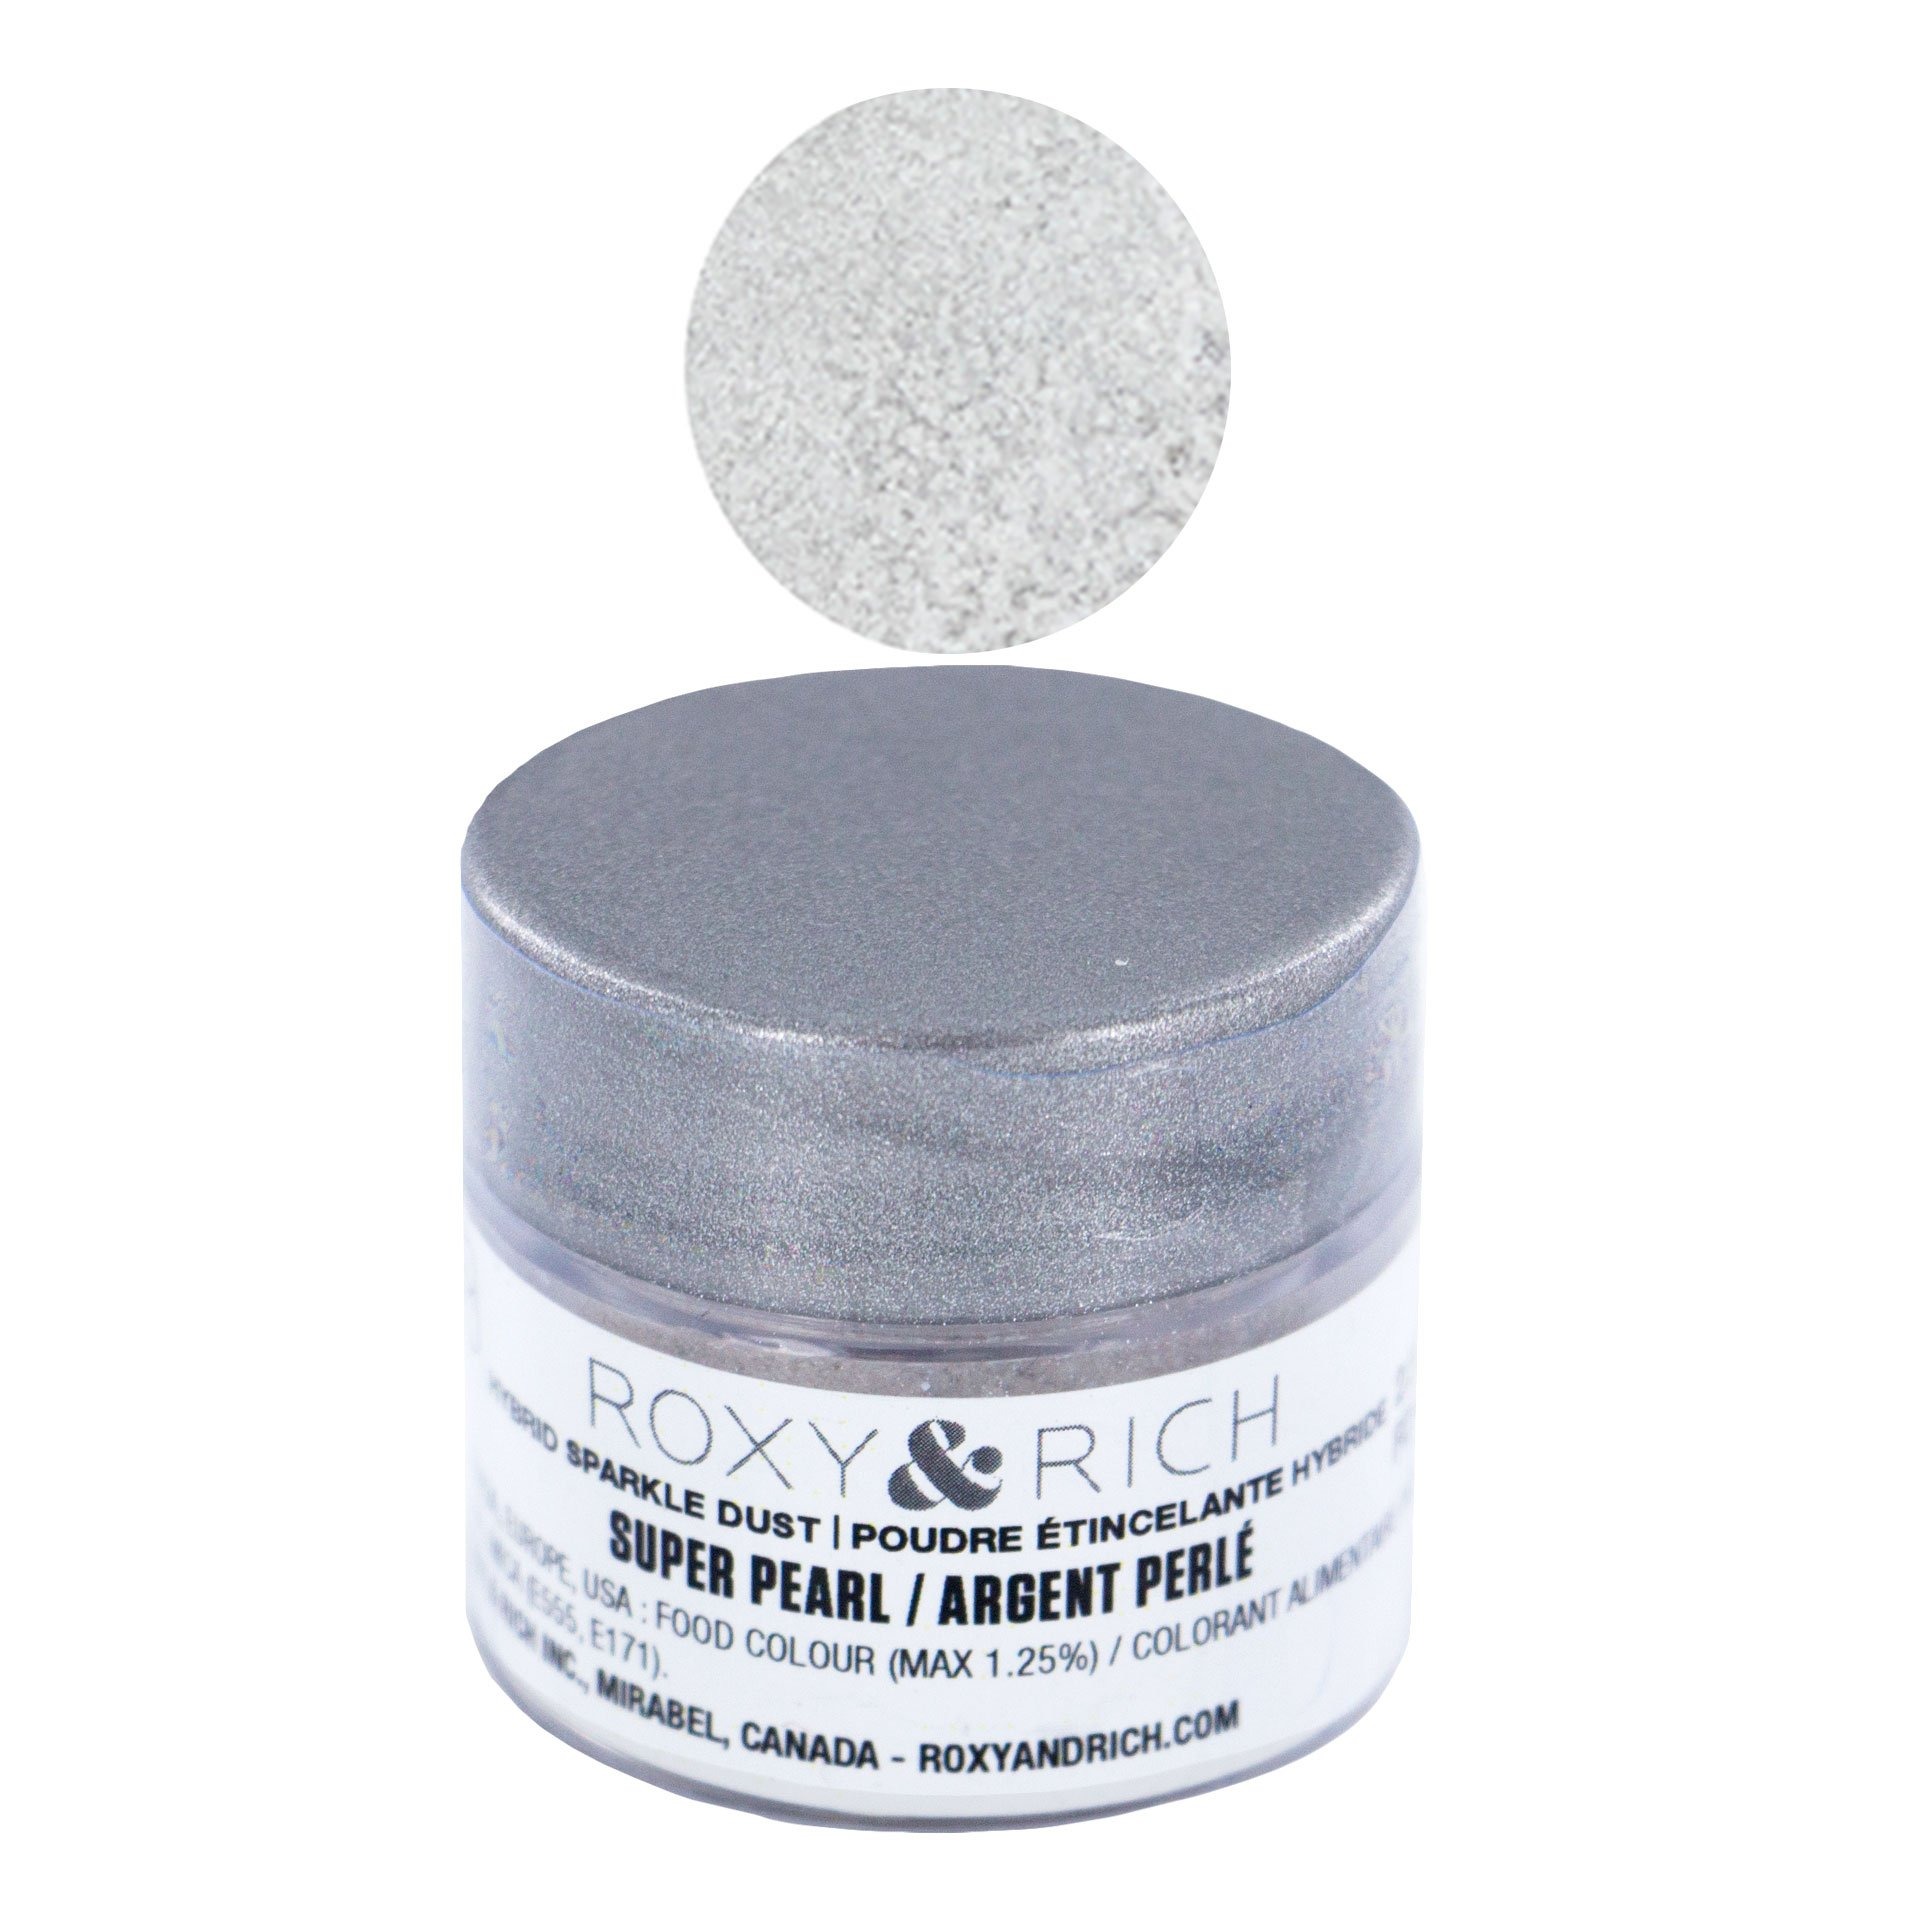
Item Name: Roxy & Rich Hybrid Sparkle Dust Powder Food Color 2.5 Grams, Super Pearl
Bullet Point 1: Makes icing and buttercream sparkle
Bullet Point 2: Exceptional brilliance that outshines all others
Bullet Point 3: Can be used dry or with water, alcohol or lemon extract
Bullet Point 4: Nut free, lactose free, gluten free, vegan
Bullet Point 5: Totally edible
Product Description: <b>Roxy & Rich Hybrid Sparkle Dust Powder Food Color</b><br><br>This collection offers a selection of 65 colors, 9 of which feature a pearl finish, all free of iron oxide (E172). Color is achieved by adding a thin layer of food color to mica particles. This allows for exceptional brilliance that outshines all other such products on the market. Hybrid Sparkle Dust can be used dry or with water, alcohol or lemon extract.<br><br>This fine, shiny, water-soluble powder is ideal for creating a stylish Disco Dust metallic finish on your creations, and it is 100-percent edible. <br><br><br>Using Hybrid Sparkle Dust:<br><br>For dry application on chocolate or sugar work, brushed onto cakes using water or alcohol for a quick dry, mixed with sugar water for airbrushing or incorporated into oil-based products, mixed with decorating food gel to make it shiny or added to your sugar work mixes.<br><br><br>Nut free, lactose free, gluten free, vegan<br><br><br><br>Roxy & Rich ambassadors include cake artist Kay Gajra, who gives classes on cake sculpting and coloring; Ben the cake man, Senior Judge at Cake international; Bryson Perkins, who represented the USA in 2015 in the first-ever Cake Designers World Championship in Milan, Italy; Gilles Leblanc, who participates in the cause for underprivileged children through his cakes; and Karen Keaney, who teaches live classes at sugarcraft schools all over the world, along with running her own online school<br><br><br><br>Roxy & Rich was founded in 2011 by Roxane & Richard under the name Chocolats Roxy & Rich; R & R shared a passion for chocolate, delicious, bite-size pleasures, according to Roxane; the first year was devoted to research and development for creating colored chocolate. For financial support, Roxane & Richard decided to market the cocoa butter used in their work; in 2012 they launched their colored cocoa butter; by 2016, focused solely on food colors, the company changed its name to Roxy & Rich
Value: 1.0
Unit: Count

Price: 14.74